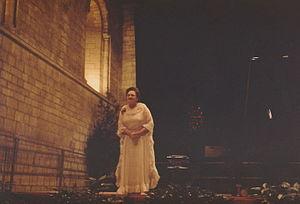
Yvonne Loriod interprétant les Vingt Regards sur l'Enfant-Jésus à Caen en 1983
Yvonne Loriod, née à Houilles le 20 janvier 1924 et morte à Saint-Denis le 17 mai 2010, est une pianiste classique française.